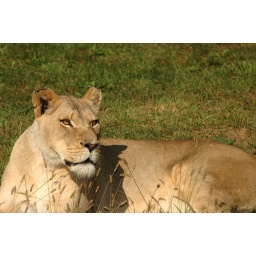
A female African lion basks in the warm afternoon sunshine.